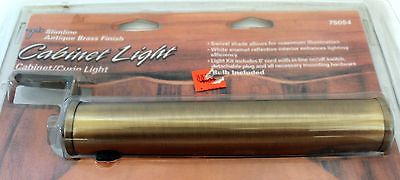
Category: lamp